Mikoi Sasaki

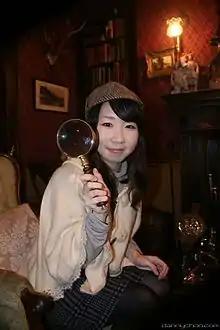

is a Japanese voice actress known for her role as Hercule Barton in "Tantei Opera Milky Holmes", and her other major roles include Himeno Katsuragi in "Da Capo III", Kuguru Uki in "Future Card Buddyfight", and Neko in "Recently, My Sister Is Unusual". Sasaki was chosen from thousands of people who auditioned for roles in "Milky Holmes". She is a member of the singer group Milky Holmes, formed by the four main voice actresses in "Tantei Opera Milky Holmes". In a recent YouTube video on her shared channel, she has stated that she would like for her display photo on Wikipedia to be changed to a more recent one.